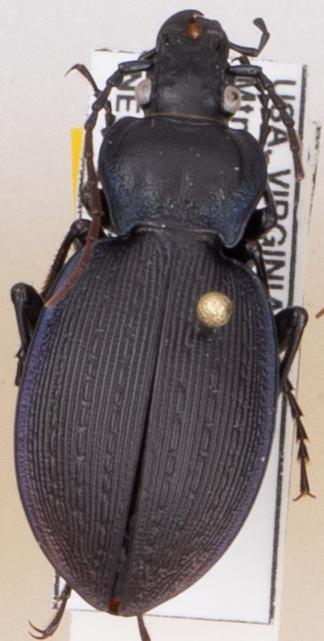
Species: Carabus goryi
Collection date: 2019-05-21
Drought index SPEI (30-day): -0.62
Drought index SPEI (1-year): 2.09
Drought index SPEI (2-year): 2.09